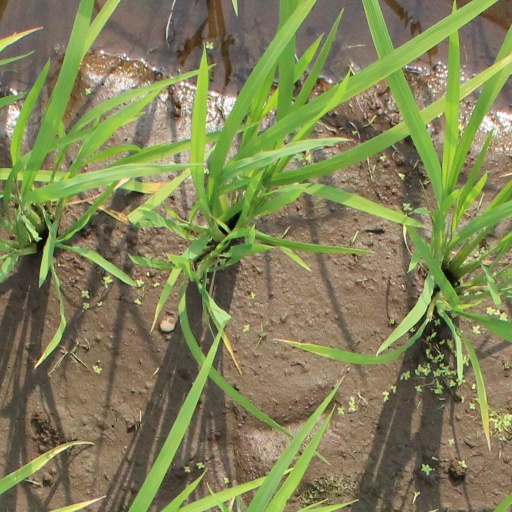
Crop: rice